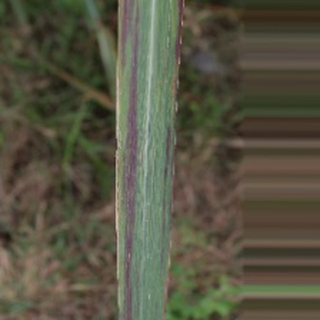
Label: sugarcane_bacterial_blight